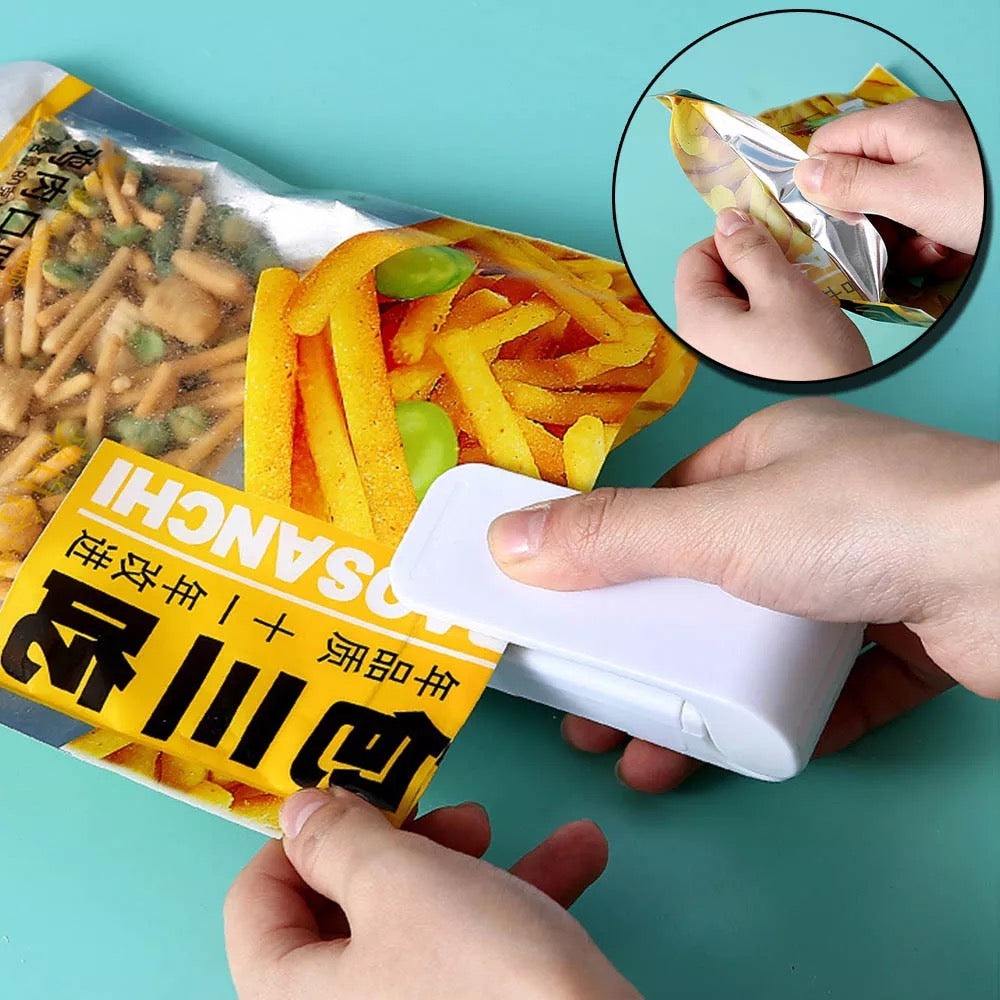
Mini Hand Sealing Machine Sealer
AOS-1 Features: made of high quality ABS material, resistance to high temperatures, non-toxic. Seals plastic bags airtight in minutes, creating airtight seal that is fresh and tasteful. It can fully meet your daily needs. You can use it to store snacks or fruits opened in the packaging, avoid waste and mould formation to ensure the freshness of the food. Parameters: Material : ABS + electronic components Colour : White Size : 10 3.5 3.5 cm/ 3.94 x 1.38 1.38 inch Package Content : 2 White Handbag Locking Machine Material : ABS and metal. Power supply : 2 * 1.5 V AA batteries (not included). How to use: Insert the batteries. Remove the black protective cover. Clip on one end of the bag you want to seal. Press the lid for 5 seconds. Move it slowly to the other end of the bag. Check that it is closed.
Brand: assafonlineshop
Category: Office Supplies > Impulse Sealers > Handheld Impulse Sealers